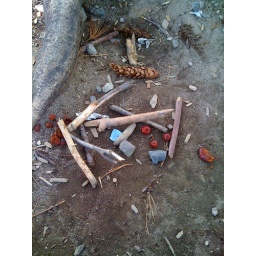
Group #2, found at the base of a large tree in an elementary school playground.